Alexandra Vasilieva

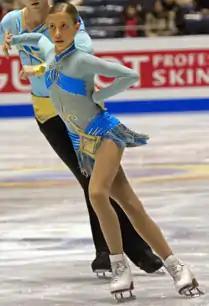
Alexandra Vasilieva at the 2009 Junior Grand Prix Final

Alexandra Dmitrievna Vasilieva (born 17 October 1995) is a Russian former competitive pair skater. With former partner Yuri Shevchuk, she is the 2011 Russian Junior silver medalist and placed 11th at the 2011 World Junior Championships. The pair began skating together in May 2008 and were coached by Artur Dmitriev in Saint Petersburg. In March 2012, it was confirmed that Vasilieva/Shevchuk had ended their partnership.